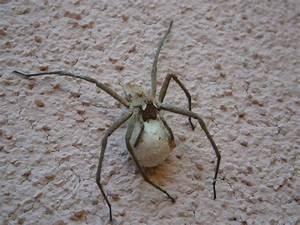
spider